Answer in natural language. Considering the relative positions, is block colour dresser to the left or right of white rectangular dining table? Choose between the following options: right or left
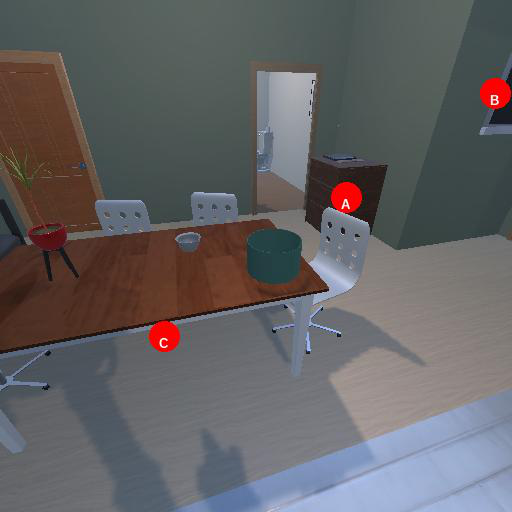
<answer>right</answer>